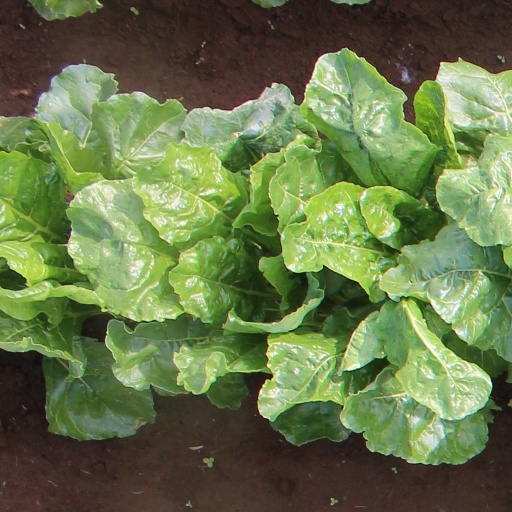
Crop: sugar beet